806 Naval Air Squadron

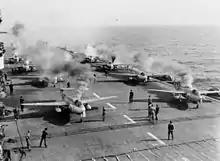
Hawker Sea Hawks of 806 Squadron firing starter cartridges on

In May 1948, 806 Squadron was re-established as the sole Royal Navy Aerobatic Team for a tour in North America. The squadron was equipped with two de Havilland Sea Hornets, which were borrowed from 801 Squadron, along with two Hawker Sea Furies and a de Havilland Sea Vampire. After embarking in the light aircraft carrier , the squadron disembarked to , Dartmouth, Nova Scotia, where they performed displays in Halifax, Nova Scotia and participated in the International Air Exposition at Idlewild Airport in New York (now known as John F. Kennedy Airport). The squadron then continued to Toronto, Ontario and Ottawa, Ontario before being transported back home to disband in September.